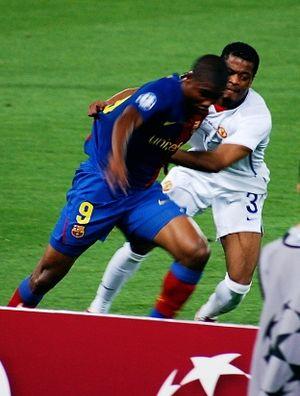
Samuel Eto'o Fils, né le 10 mars 1981 à Nkon au Cameroun, est un ancien footballeur international camerounais qui évoluait au poste d'attaquant. Il possède également la nationalité espagnole depuis 2007.